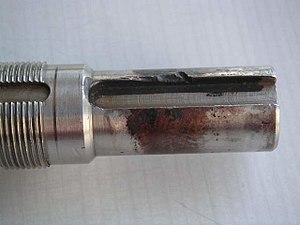
Corrosion de contact sur un bout d'arbre en acier inoxydable
La corrosion désigne l'altération d'un matériau par réaction chimique avec un oxydant. Il faut en exclure les effets purement mécaniques, mais la corrosion peut se combiner avec les effets mécaniques et donner de la corrosion sous contrainte et de la fatigue-corrosion ; de même, elle intervient dans certaines formes d'usure des surfaces dont les causes sont à la fois physicochimiques et mécaniques.
Dans la science des matériaux, l'usure des surfaces désigne le phénomène de dégradation des couches superficielles d'un solide sous l'action mécanique du milieu extérieur. Cette dégradation est souvent associée aux phénomènes chimiques dus à la corrosion, elle peut prendre la forme d'une perte de masse, de cote, de forme, ou encore d'une modification de la structure. L'étude des phénomènes d'usure est un des domaines de la tribologie.